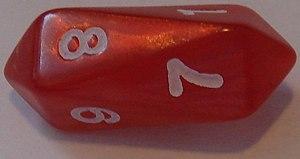
Un dé à huit faces ou d8 en abrégé est une variante de dé comportant huit faces.